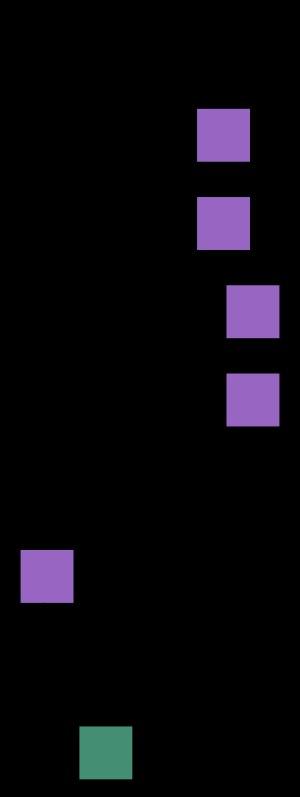
Une blockchain, ou chaîne de blocs, est une technologie de stockage et de transmission d'informations sans organe de contrôle. Techniquement, il s'agit d'une base de données distribuée dont les informations envoyées par les utilisateurs et les liens internes à la base sont vérifiés et groupés à intervalles de temps réguliers en blocs, formant ainsi une chaîne. L'ensemble est sécurisé par cryptographie. Par extension, une chaîne de blocs est une base de données distribuée qui gère une liste d'enregistrements protégés contre la falsification ou la modification par les nœuds de stockage ; c'est donc un registre distribué et sécurisé de toutes les transactions effectuées depuis le démarrage du système réparti.